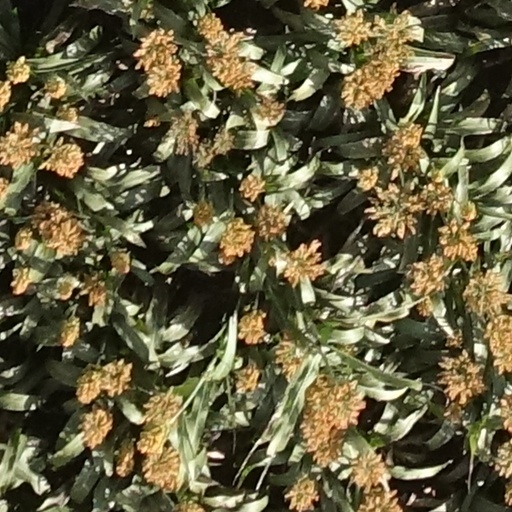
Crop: sorghum